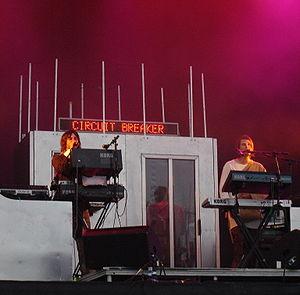
Röyksopp, au Glastonbury Festival (2005)
Röyksopp /ˈɾøʏksɔp/ est un groupe de musique norvégien formé en 1998 et composé de Svein Berge et Torbjørn Brundtland, originaires de Tromsø. Le groupe a affirmé sa place sur la scène électronique avec son premier album, Melody A.M.. Au fil de ses albums, Röyksopp a abordé différents genres se raccrochant à l'électronique, notamment l'ambient, la house, la synthpop et la musique afro-américaine. Le groupe est également connu pour ses performances travaillées lors de ses concerts, aux accents parfois perçus comme excentriques.